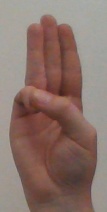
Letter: thaa